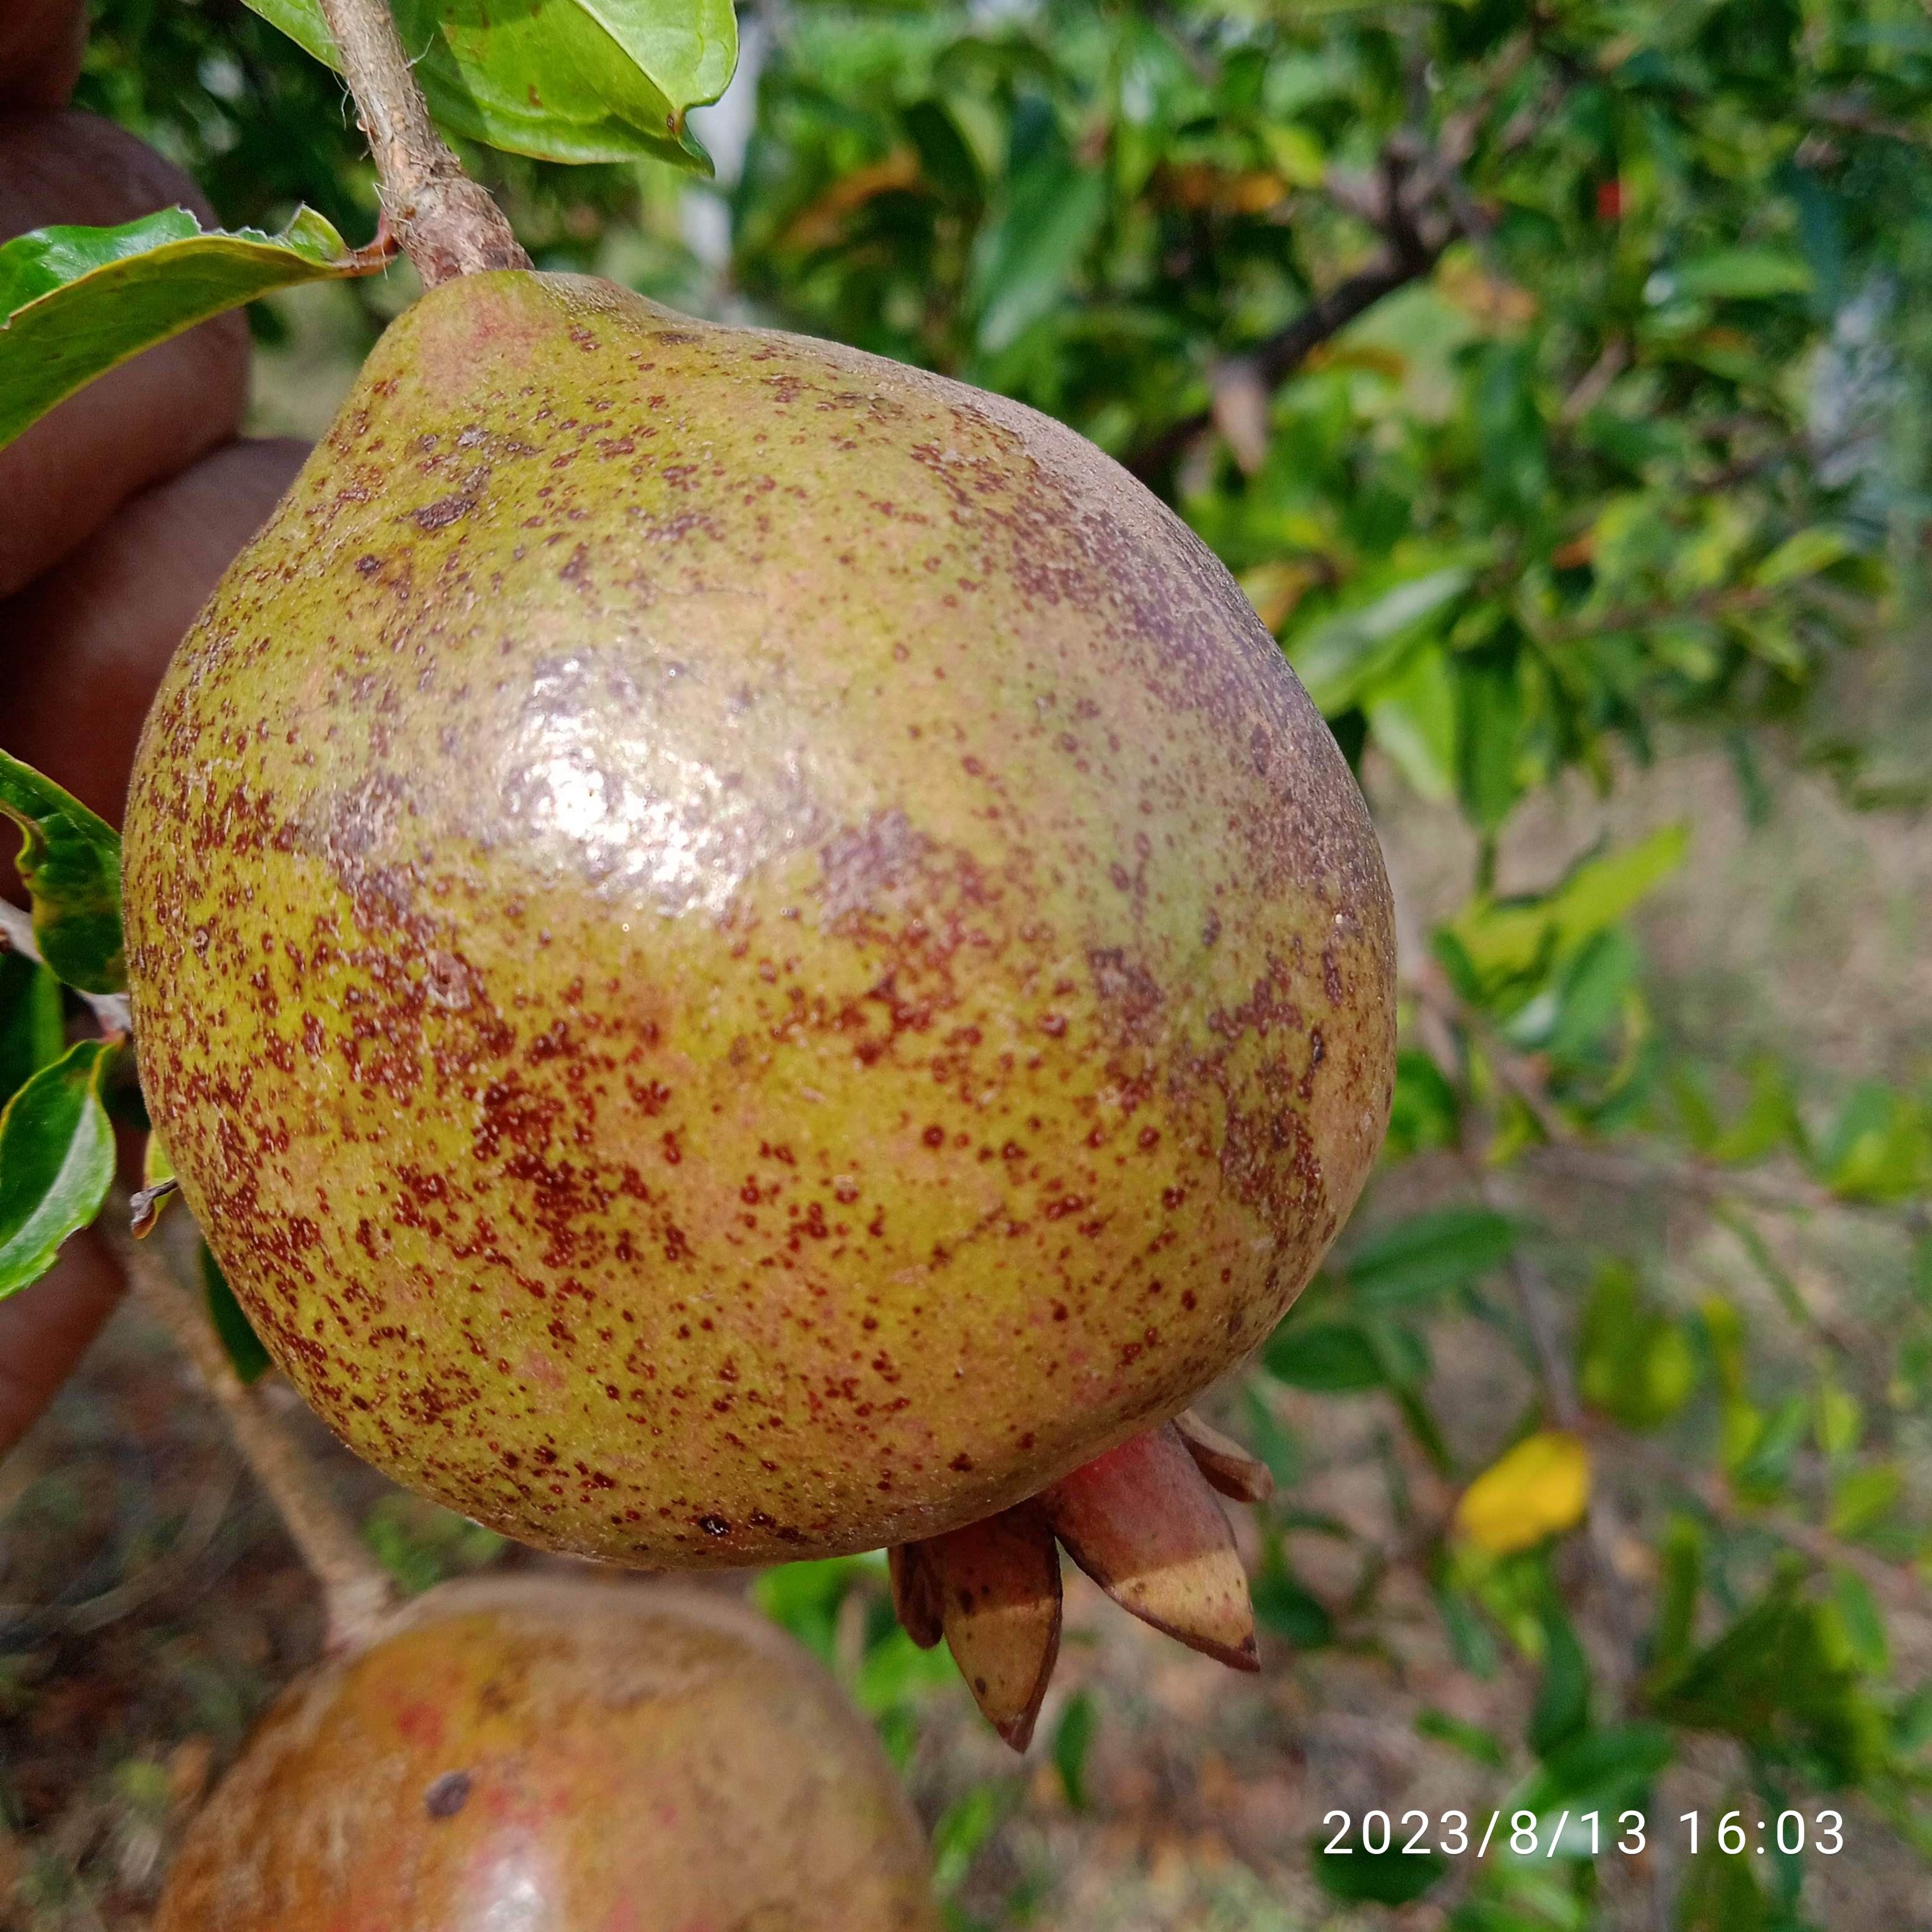
Label: Cercospora